Bukovina

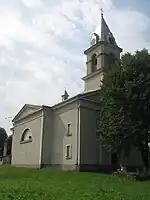
Dornești, Suceava County, an example of a former mixed German-Hungarian rural settlement in Bukovina.

In 1944 the Red Army drove the Axis forces out and re-established Soviet control over the territory. Romania was forced to formally cede the northern part of Bukovina to the USSR by the 1947 Paris peace treaty. The territory became part of the Ukrainian SSR as Chernivtsi Oblast (province). While during the war the Soviet government killed or forced in exile a considerable number of Ukrainians, after the war the same government deported or killed about 41,000 Romanians. As a result of killings and mass deportations, entire villages, mostly inhabited by Romanians, were abandoned (Albovat, Frunza, I.G.Duca, Buci—completely erased, Prisaca, Tanteni and Vicov—destroyed to a large extent). Men of military age (and sometimes above), both Ukrainians and Romanians, were conscripted into the Soviet Army. That did not protect them, however, from being arrested and deported for being "anti-Soviet elements".